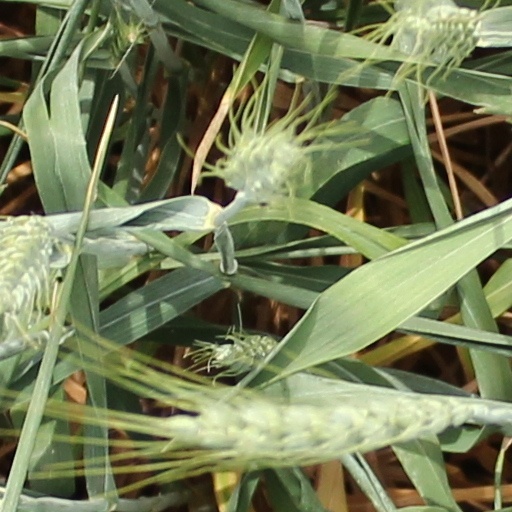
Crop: wheat